The Three Eldest Children of Charles I (Royal Collection)

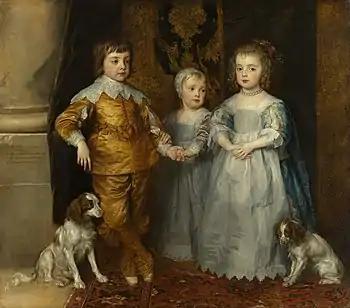

The Three Eldest Children of Charles I is an oil painting on canvas by Anthony van Dyck, produced between November 1635 and March 1636 and still in the Royal Collection. Numerous studio copies were made of this painting.